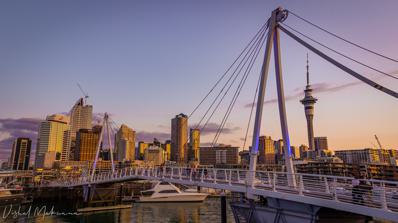
Building: Wynyard Crossing
Country: New Zealand
Year built: 2011
Bridge in Auckland, New Zealand Wynyard Crossing The bridge in January 2020. Coordinates 36°50′S 174°46′E / 36.84°S 174.76°E / -36.84; 174.76 Other name(s) Te Wero Bridge Characteristics Total length 100 metres (330 ft) Location Bridge spans raised for a boat to exit the Viaduct Basin, 2021 Satellite picture with the Wynyard Crossing location in red Wynyard Crossing (also known as Te Wero Bridge ) is a modern double bascule pedestrian and cyclists' bridge built in 2011 in Auckland , New Zealand . It connects the redeveloped Wynyard Quarter with Te Wero Island and the existing Viaduct Harbour entertainment district, and thereby, with the wider Auckland waterfront . The 100-metre-long (330 ft) bridge is able to lift to allow watercraft passage into the Viaduct Harbour area, with a 36-metre-wide (118 ft) channel created by lifting two 22 m movable sections. At high tide, the closed bridge has a 3 m clearance and smaller boats do not require the spans to be raised. Opening and closing the bridge, which takes 90 and 60 seconds respectively, is controlled by an on-site operator contactable by boats via radio. The bridge was proposed after high costs, estimated at $50 million, combined with financing issues during the Great Recession , prevented a more sizable structure (capable of carrying buses and trams) from being built in time for the Rugby World Cup 2011 . Instead, a less expensive walking and cycling bridge was constructed from prefabricated sections – though the foundations are strong enough to later bear a more substantial bridge capable of carrying public transport vehicles. The planned cost of the bridge was $3.5 million, and piling works started in January 2011. In April 2011, the first of the two 29-ton spans of the lifting bridge was installed. The bridge opened for the public in early August 2011. It is closed to cyclists and pedestrians when not supervised, as during COVID lockdowns . The design for the larger bridge, chosen in 2008 in an international competition, would have been a lightweight aluminium, counterbalanced , cable-supported, twin-leaf, bascule structure, with a 60 m (200 ft) high mast. Planned construction dates of 2016 and 2020, have not eventuated, despite the temporary bridge having high energy costs and needing frequent and costly repairs. Funding for a replacement will be sought in the 2025 Long Term Plan . References